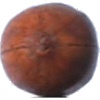
Label: Nut Pecan 1